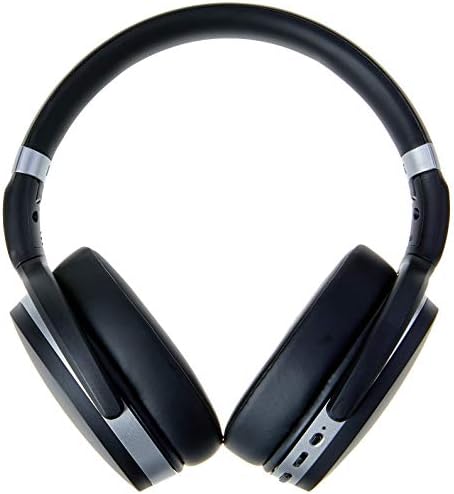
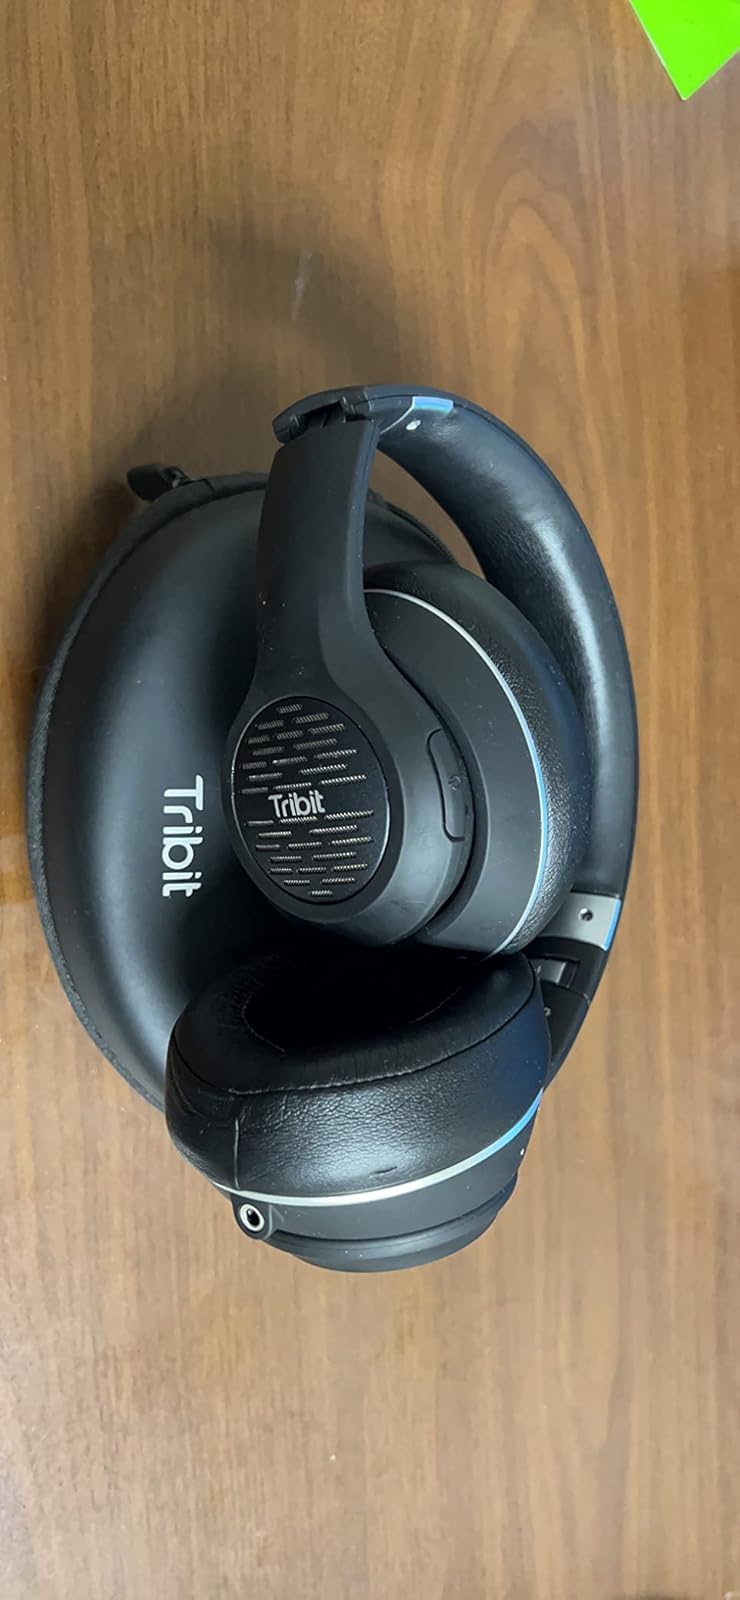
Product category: headphones
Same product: no